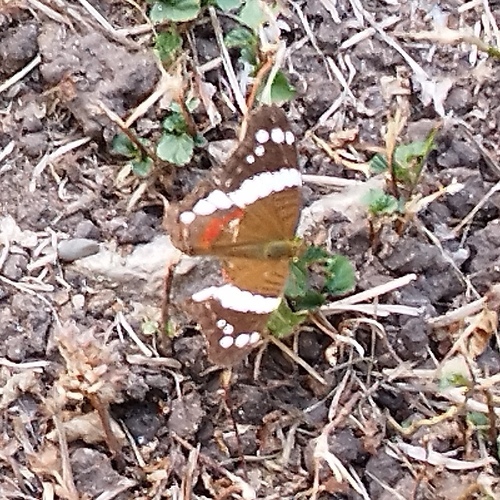
Scientific name: Anartia fatima
Common name: Banded peacock
Family: Nymphalidae
Order: Lepidoptera
Pollinator type: Primary pollinator
Habitat: Open areas and gardens
Geographic range: South America
Conservation status: Least Concern